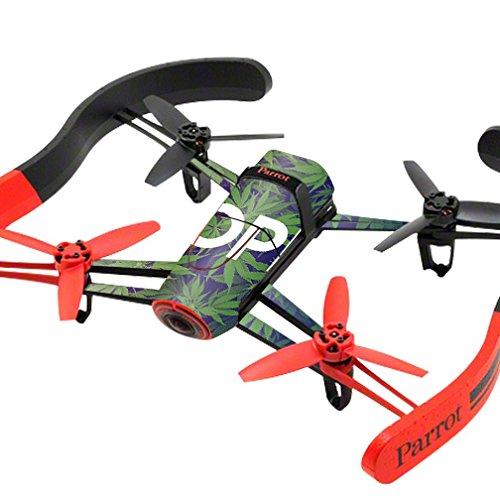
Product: MightySkins Skin Compatible with Parrot Bebop Quadcopter Drone – Dope | Protective, Durable, and Unique Vinyl Decal wrap Cover | Easy to Apply, Remove, and Change Styles | Made in The USA
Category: Toys & Games | Hobbies | Remote & App Controlled Vehicles & Parts | Remote & App Controlled Vehicles | Quadcopters & Multirotors
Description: HUNDREDS OF CHOICES: Show off your own unique style with Mighty Skins for your Parrot Bebop Quadcopter Drone Don’t like the Dope skin We have hundreds of designs to choose from, so your gear will be as unique as you are.
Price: $14.99
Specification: ProductDimensions:9x0.1x6inches|ItemWeight:0.16ounces|ShippingWeight:1pounds(Viewshippingratesandpolicies)|ASIN:B0759Y2B7B|Itemmodelnumber:PABEBOP-Dope